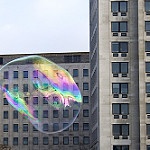
Label: buildings